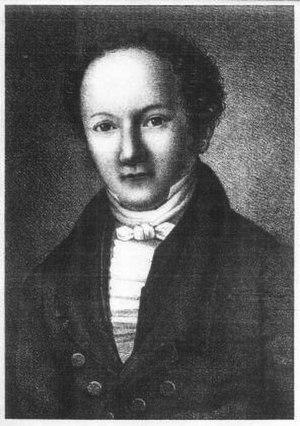
Heinrich Friedrich Wilhelm Gesenius, né à Nordhausen le 3 février 1786 et mort à Halle le 23 octobre 1842, est un philologue et orientaliste allemand. Il a inauguré la méthode comparatiste dans l'analyse du chaldéen, de l'hébreu et de l'araméen en s'écartant des présupposés religieux qui prévalaient jusqu'alors dans l'étude des langues sémitiques. On lui doit, entre autres, une Grammaire hébraïque et une traduction commentée du Livre d'Isaïe. C'est à la suite de ses travaux que le Tétragramme fut transcrit par le mot « Yahweh » dans le monde chrétien. Son lexique hébreu-allemand a servi de base au dictionnaire Brown-Driver-Briggs. En tant qu'exégète, Gesenius a exercé une influence durable sur la théologie biblique.